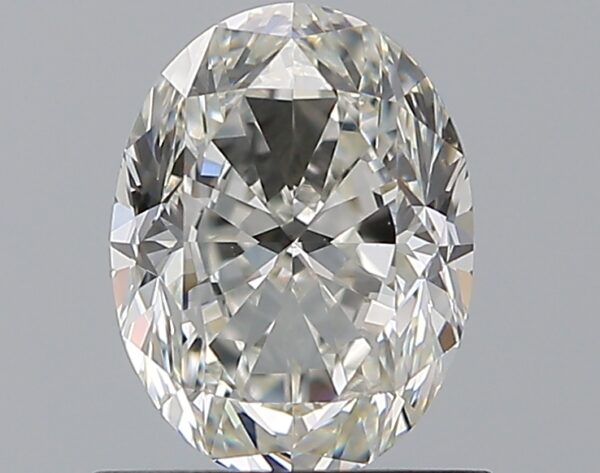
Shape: oval
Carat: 1.01
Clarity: VVS2
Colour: H
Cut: GD
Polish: EX
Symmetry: GD
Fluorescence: ST
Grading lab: GIA
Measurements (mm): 7.11 x 5.35 x 3.65